Ambasamudram

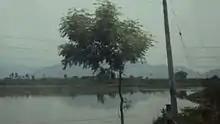
Podhigai mountain's shadow falling on Poovankurichi lake, Ambasamudram

This town is situated in the foothills of western ghats on the northern bank of Thamirabarani (Tamiram = copper, it contains traces of copper) river with a twin town Kallidaikurichi/Kallidai is situated on the southern bank.